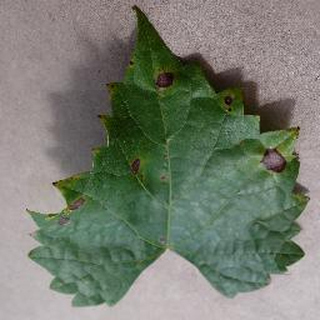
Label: grape_black_rot